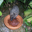
Label: porcupine